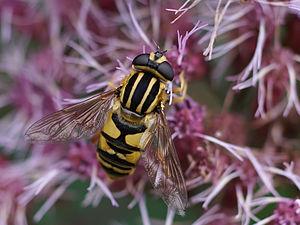
Syrphe (Helophilus pendulus) femelle sur une eupatoire à feuilles de chanvre à l'arboretum de Kalmthout en Belgique